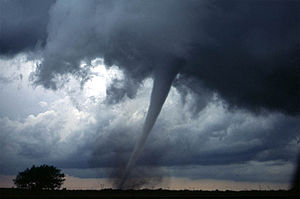
Tornado
Den 3. maj 1999 ramlede den vindkraftigste tornado, som endnu er målt, gennem den sydlige del af Oklahoma City. En radar målte en hastighed på 484 kilometer i timen inde i tornadoen, og den kostede 34 døde og knap seks mia. kroner i skader.[1] Her er tornadoen fotograferet i byen Anadarko.
En tornado er en hvirvelsky, der under stærk rotation er i stand til at anrette store ødelæggelser på sin vej. Tornadoer dannes også i forbindelse med orkaner. Ordet tornado er af spansk oprindelse. En skypumpe må ikke forveksles med en støvhvirvel, hvormed den ofte bliver forvekslet på grund af den cirkulære rotation.